Queensland Railways 1600 class

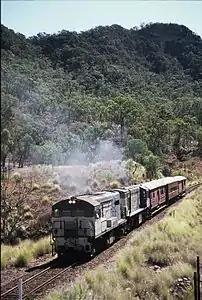
1603 & 1634 climb the Razorback Range on the 'Last Train to Mount Morgan' tour in August 1987

The 1600 class was a class of diesel locomotives built by English Electric, Rocklea for Queensland Railways between 1962 and 1964.